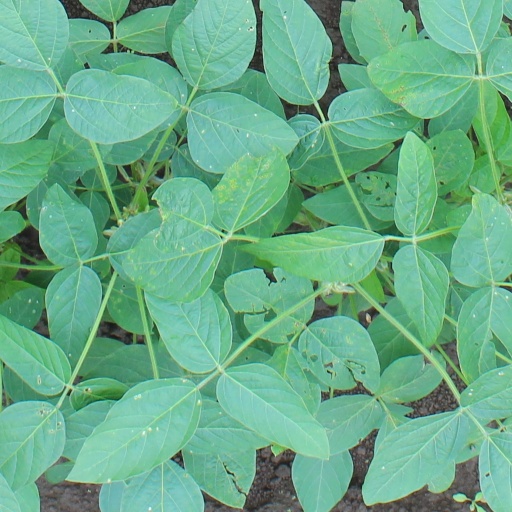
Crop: soybean